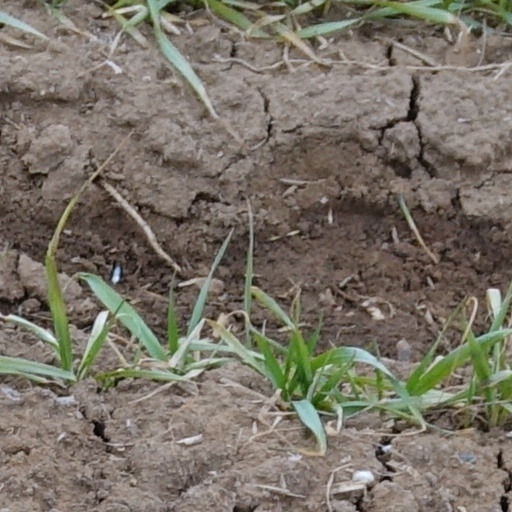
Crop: wheat